Stara Huta, Volyn Oblast

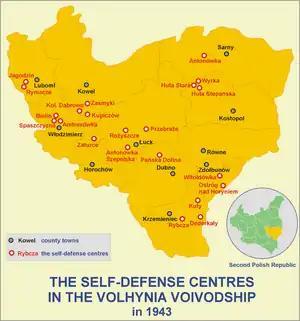
The self-defense centres in the Volhynia Voivodship in 1943

Stara Huta is a village in northwestern Ukraine, in Kovel Raion of Volyn Oblast, but was formerly administered within Stara Vyzhivka Raion. The population of the village is 1024 people.